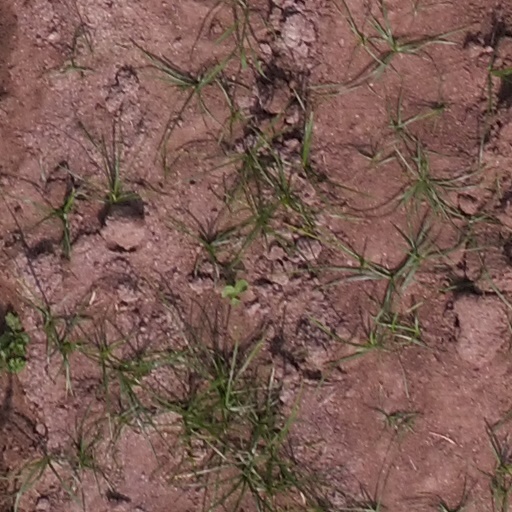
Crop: maize; corn